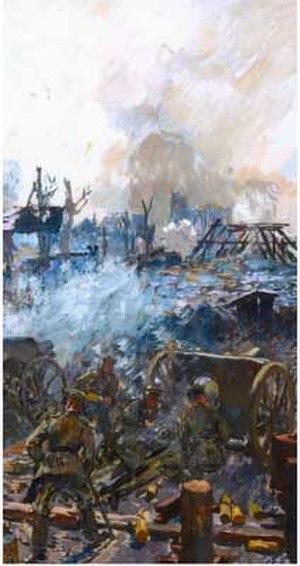
Musée bavarois de l'armée à Ingolstadt